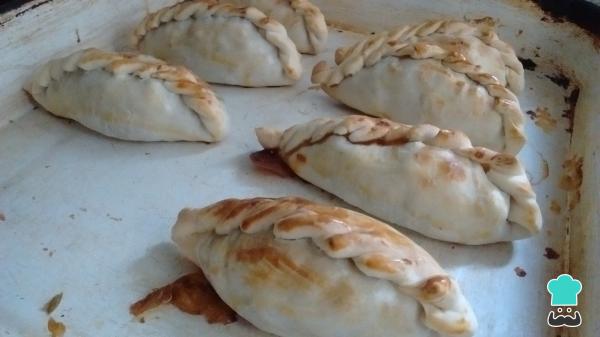
Si lo deseas y consumes huevo, puedes pintarlas para que se doren mejor y cocinarlas en el horno precalentado fuerte a 200 °C durante 20 minutos.Truco: si deseas elaborar unas exquisitas empanadas veganas de soja, recuerda que no debes añadir huevo.